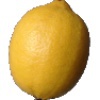
Label: Lemon 1